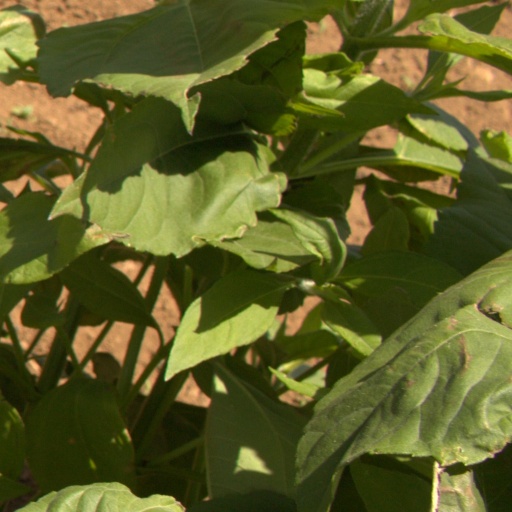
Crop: Jerusalem artichoke